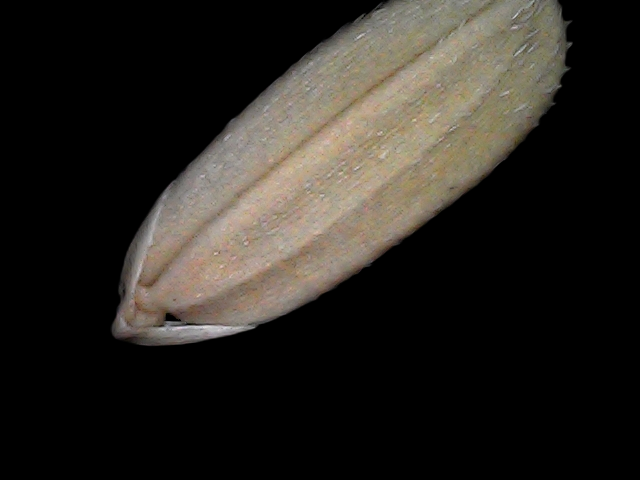
Rice variety: Br22